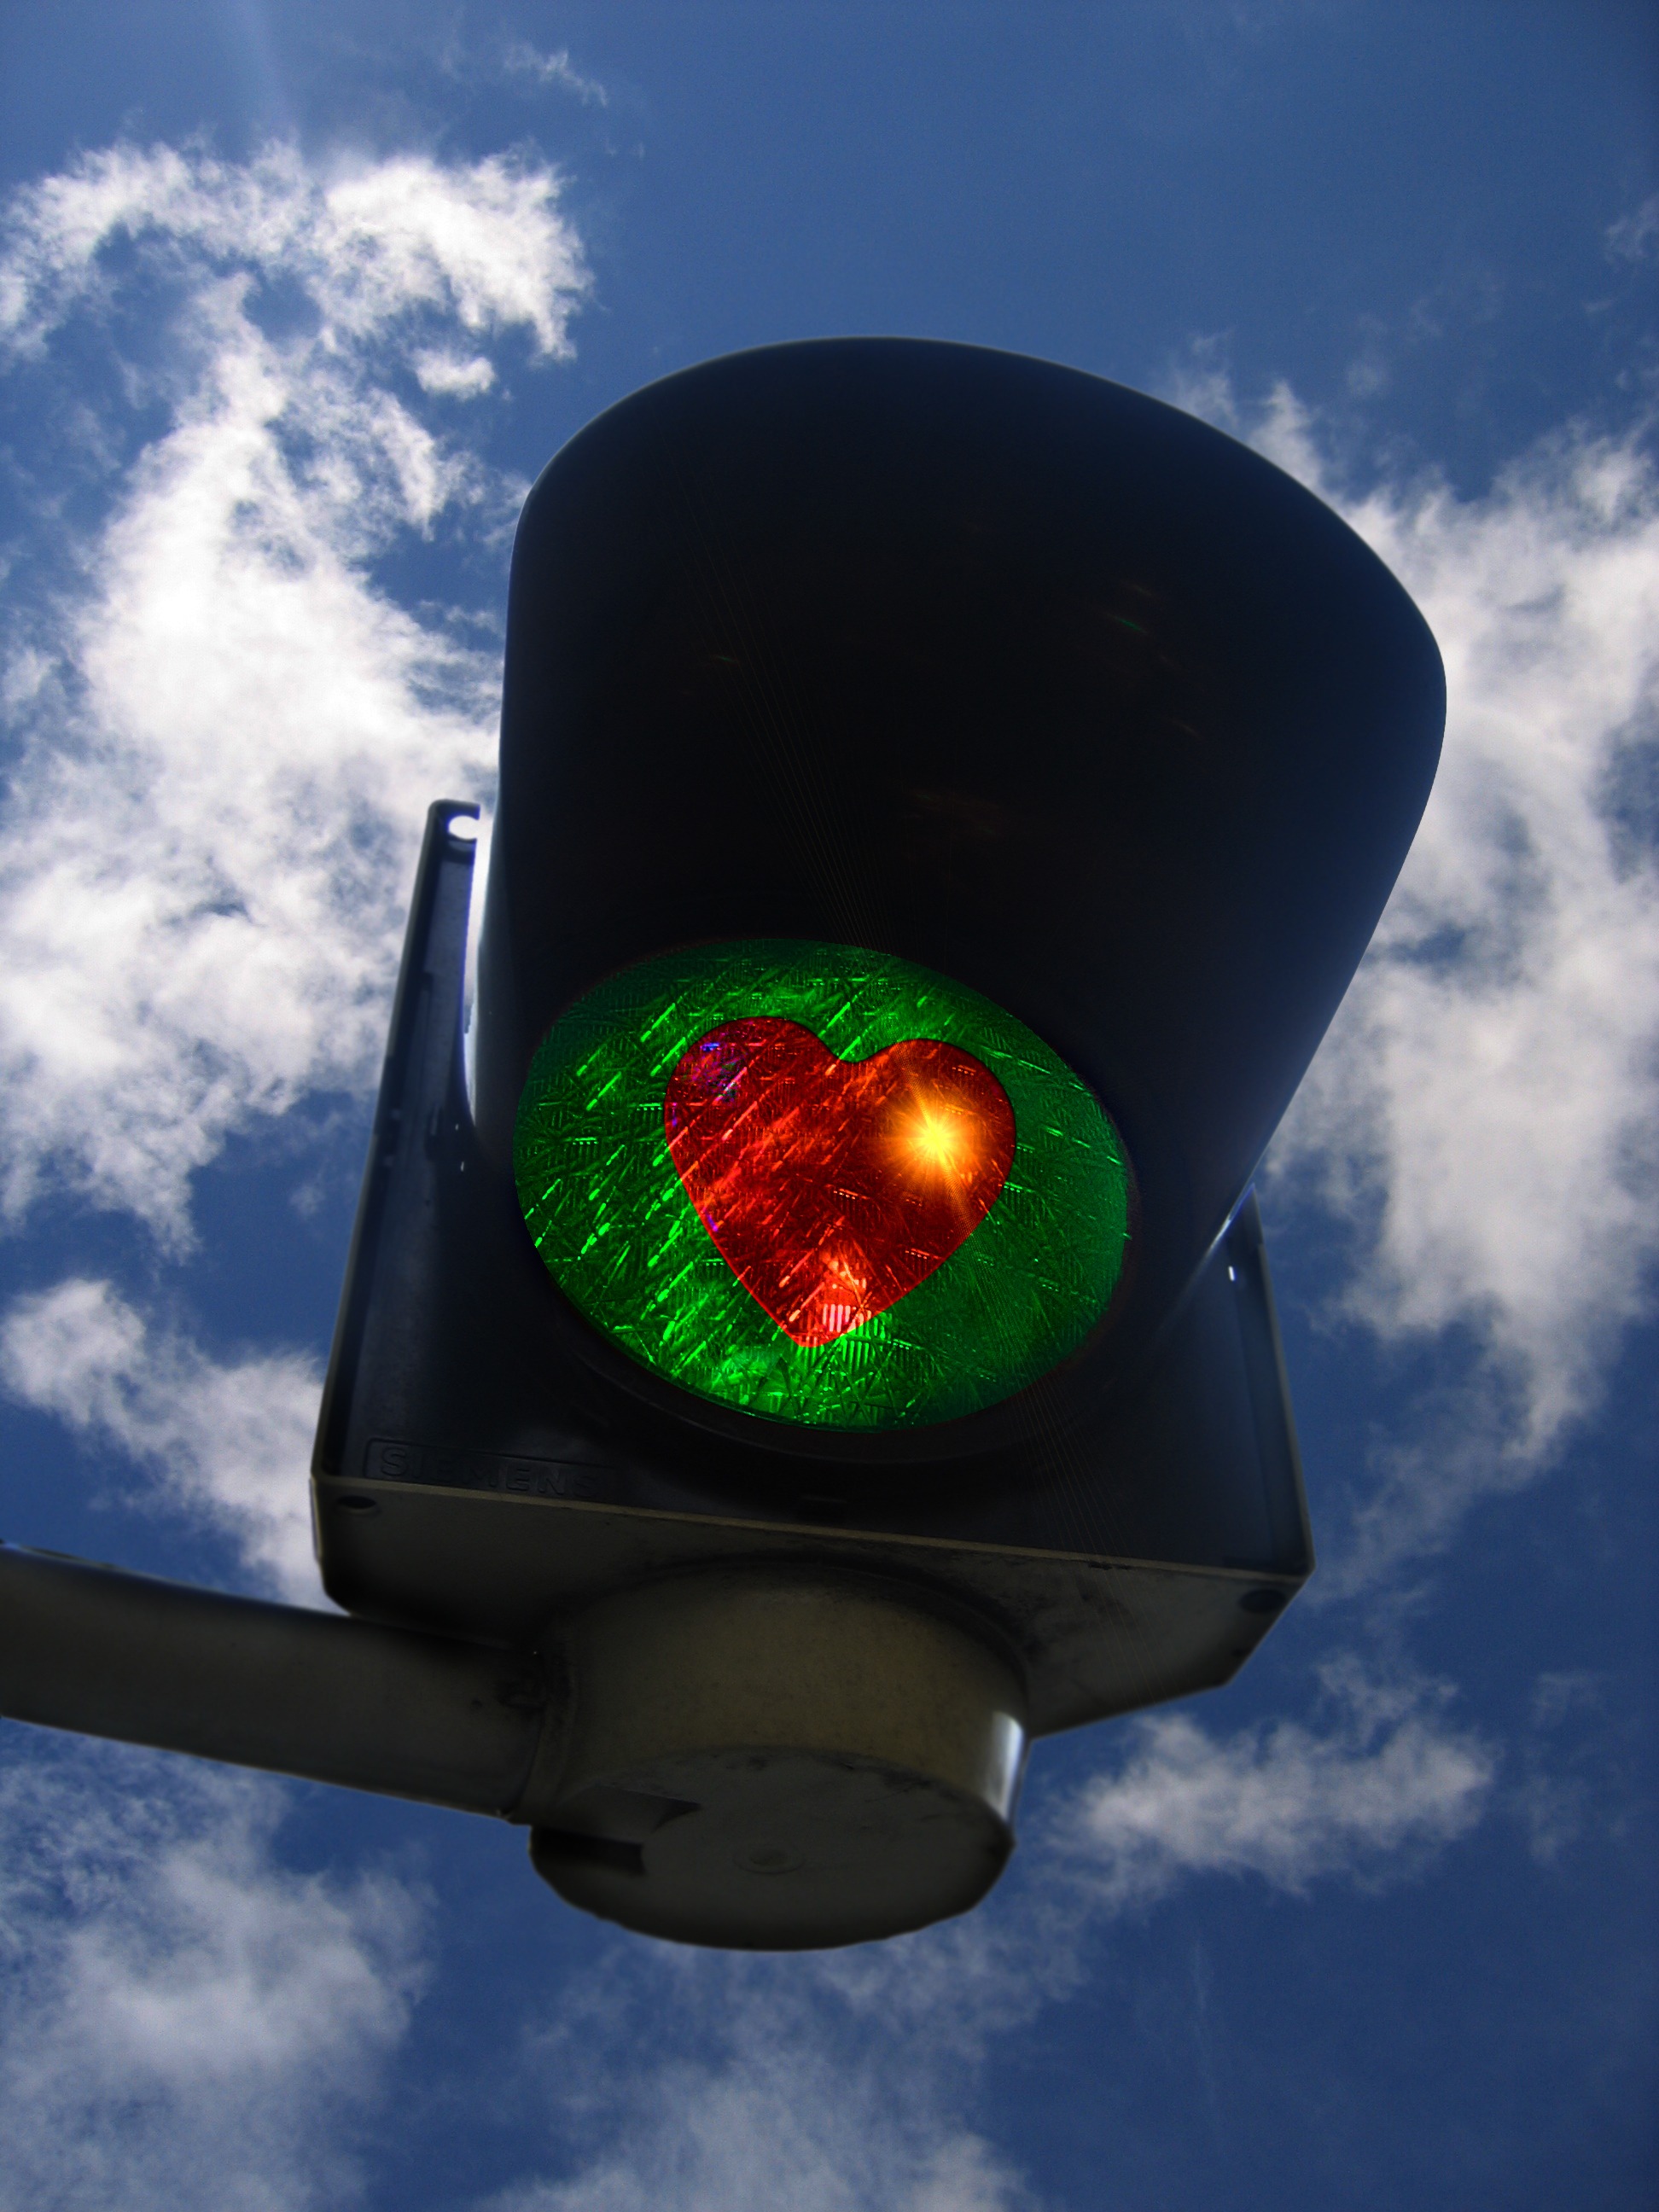
light, cloud, sky, love, heart, green, reflection, color, romance, romantic, darkness, blue, street light, lighting, traffic light, thank you, energy, affection, clouds, background, relationship, light fixture, postcard, valentine, shape, luck, tender, greeting card, tenderness, valentine's day, traffic lights, loyalty, atmosphere of earth, display device, signaling device